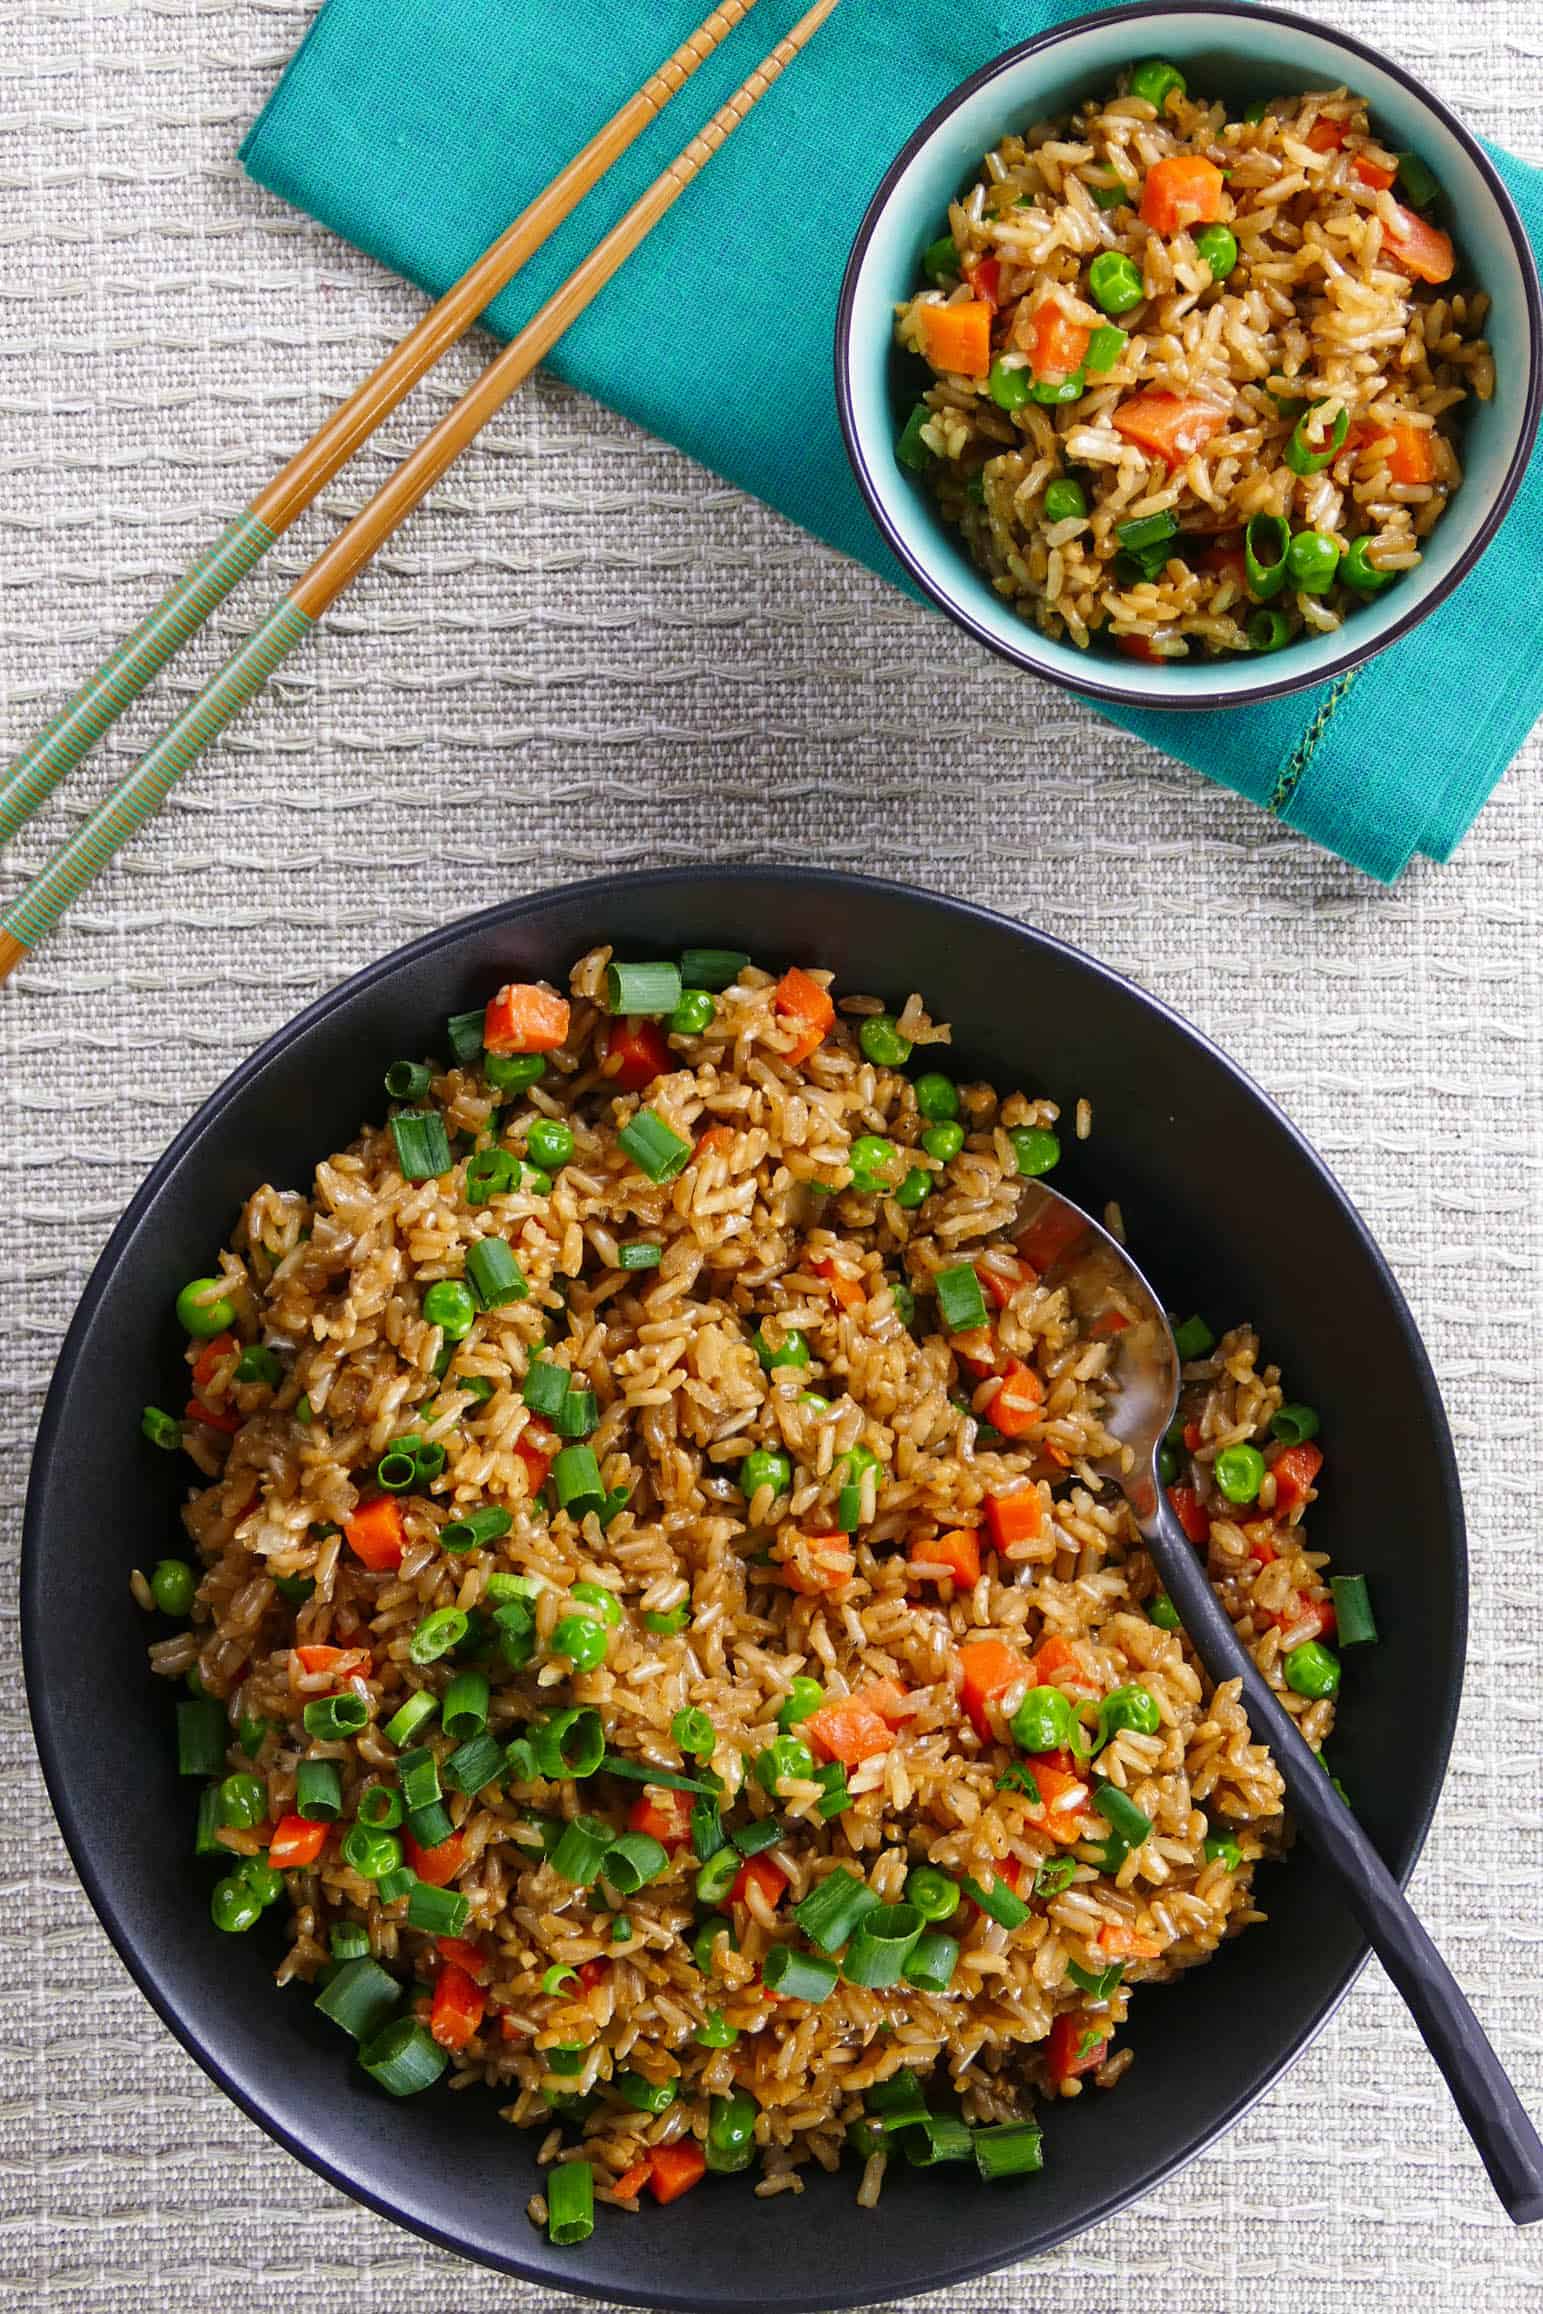
Dish: fried_rice